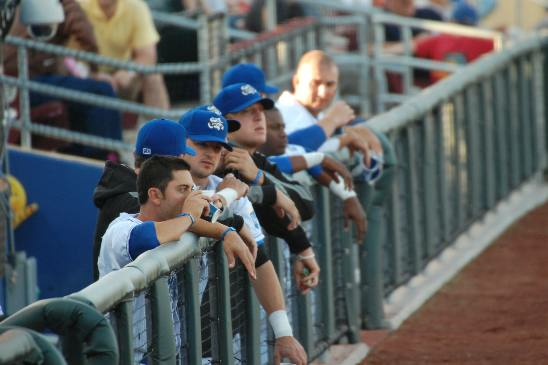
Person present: Yes